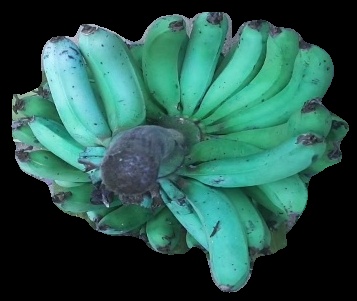
Variety: pachbale
Grade: grade3